St. Peter's Lutheran Church (South Dakota)

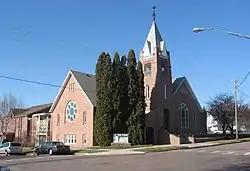

St. Peter's Lutheran Church is a historic church at 701 North Orleans in Dell Rapids, South Dakota. It was added to the National Register in 2002.